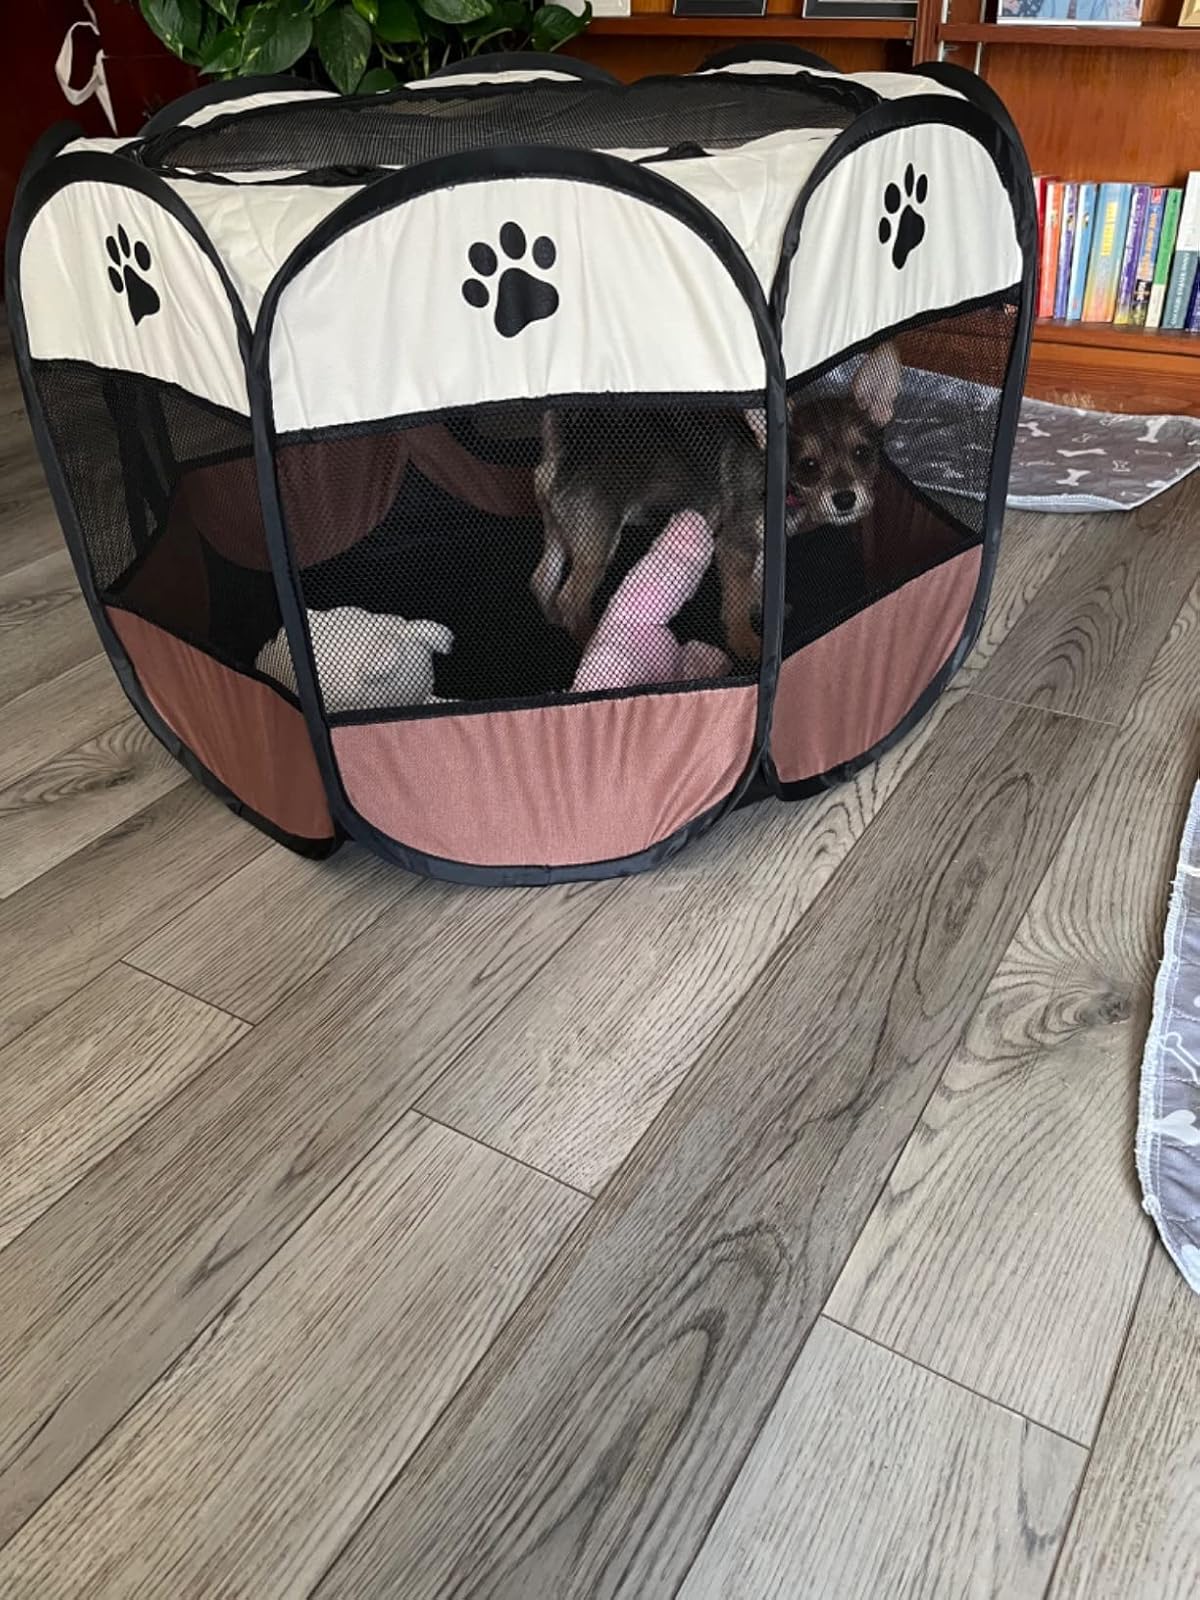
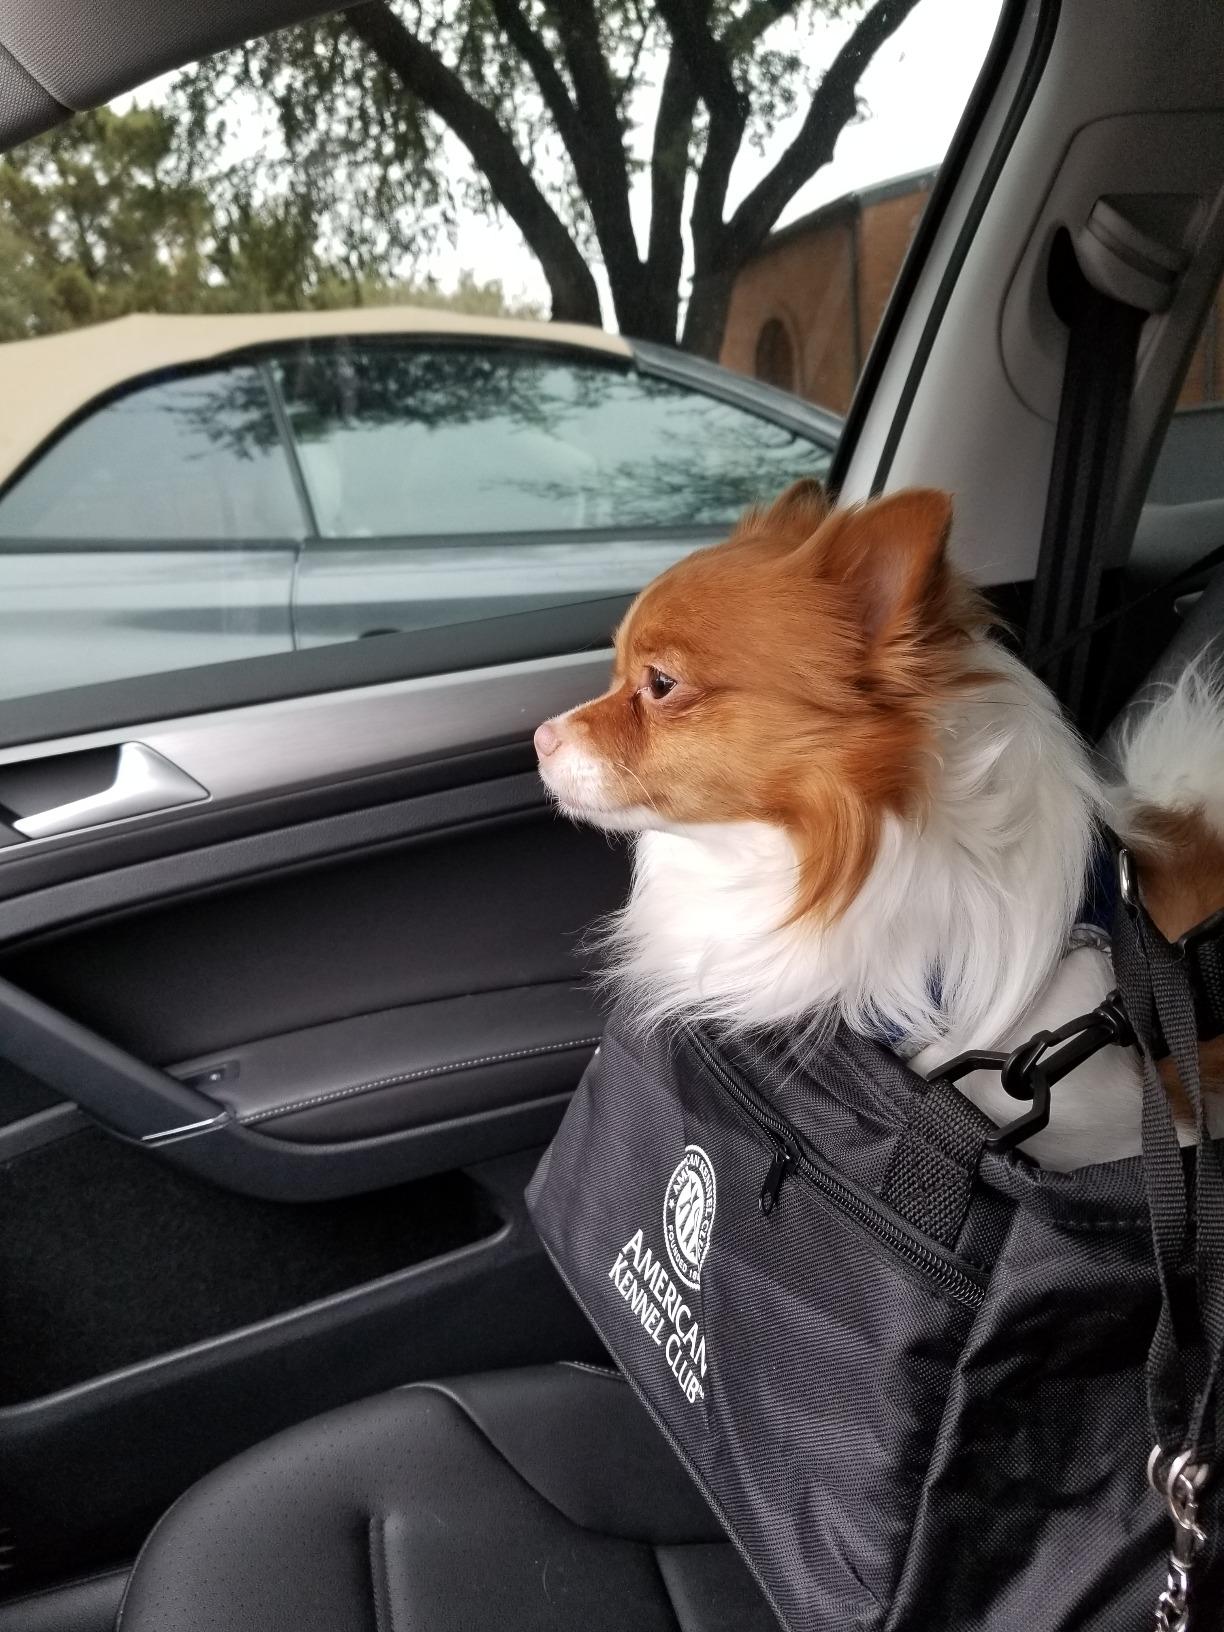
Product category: items_kennel
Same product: no